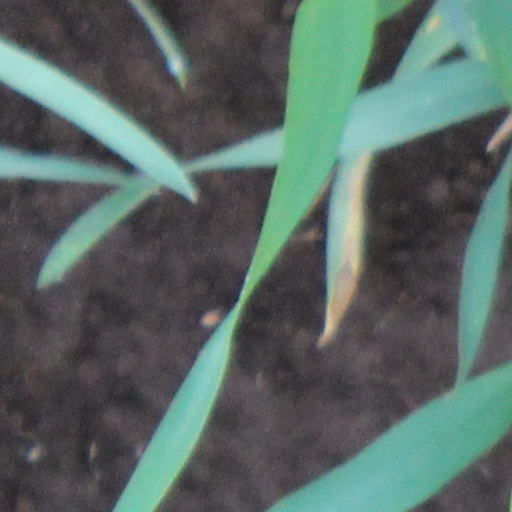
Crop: wheat